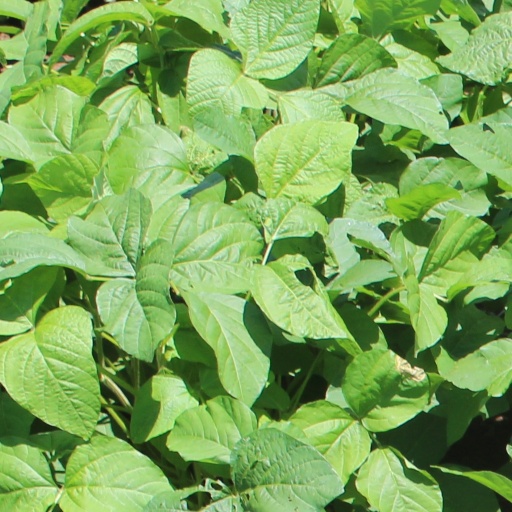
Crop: soybean